Mito Station (Ibaraki)

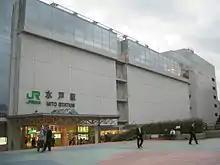
Mito Station north entrance, October 2008

The station consists of four island platforms serving eight tracks. The station has a "Midori no Madoguchi" staffed ticket office and a "View Plaza" travel agency.